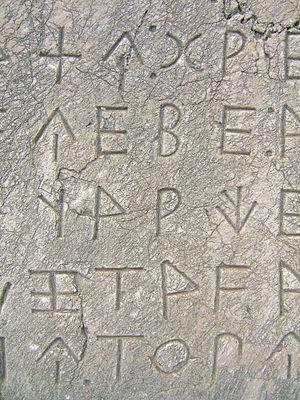
Les alphabets d'Anatolie sont un ensemble d'alphabets utilisés en Anatolie au Iᵉʳ millénaire av. J.-C.